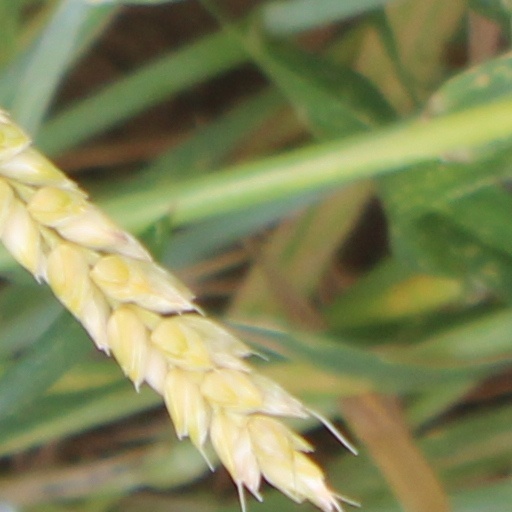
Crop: wheat